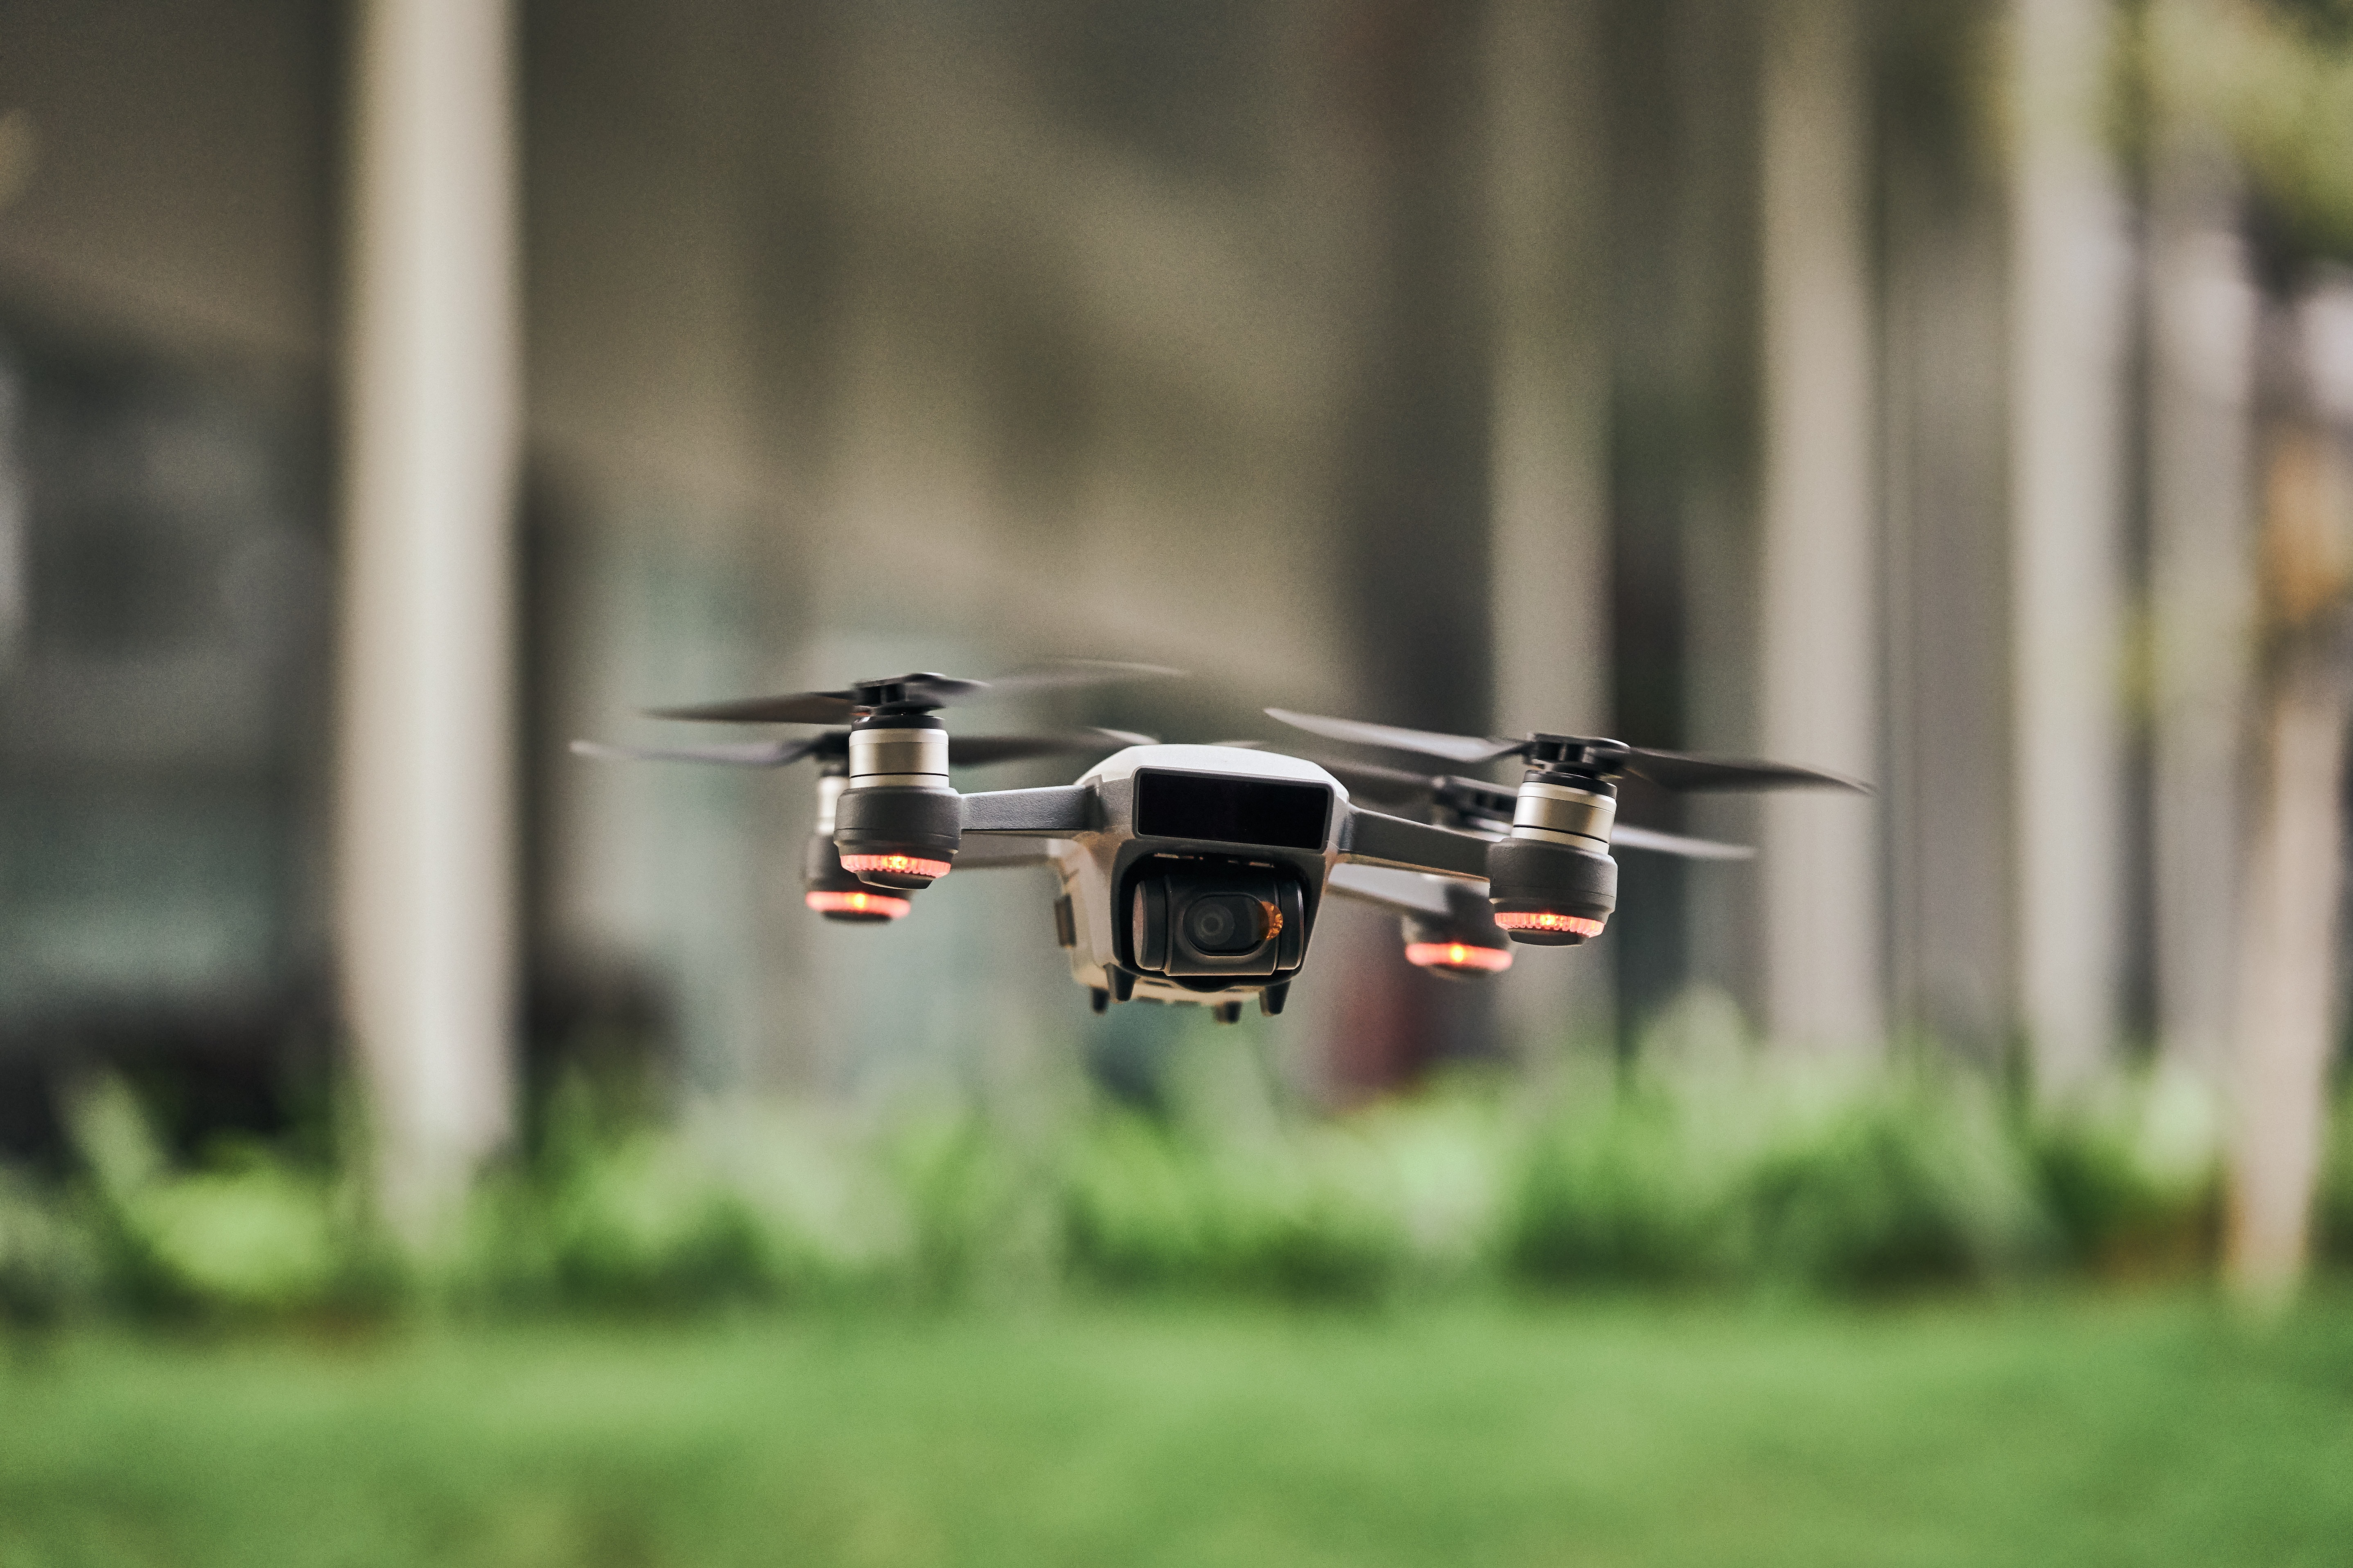
radio controlled helicopter, sky, vehicle, grass, tree, radio controlled toy, photography, scale model, aircraft